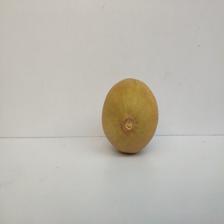
Size: Large